Bad River Band of the Lake Superior Tribe of Chippewa Indians

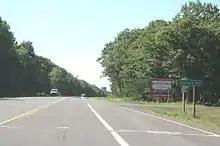
Wooded entrance to the reservation

Bad River Reservation has extreme climate conditions. Winters are long and cold, while summers are short and warm. The climate is largely affected by Lake Superior. Low temperatures during the cold winter months tend to average slightly above . High temperatures during the cold winter months average above . Average low temperatures during the summer months are near . Average high temperatures during the summer months are between . Precipitation is significant as a result of the extensive forest and Lake Superior. Average yearly precipitation is around .